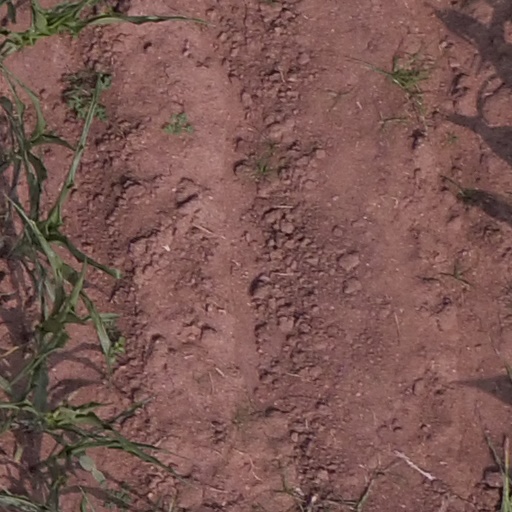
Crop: maize; corn